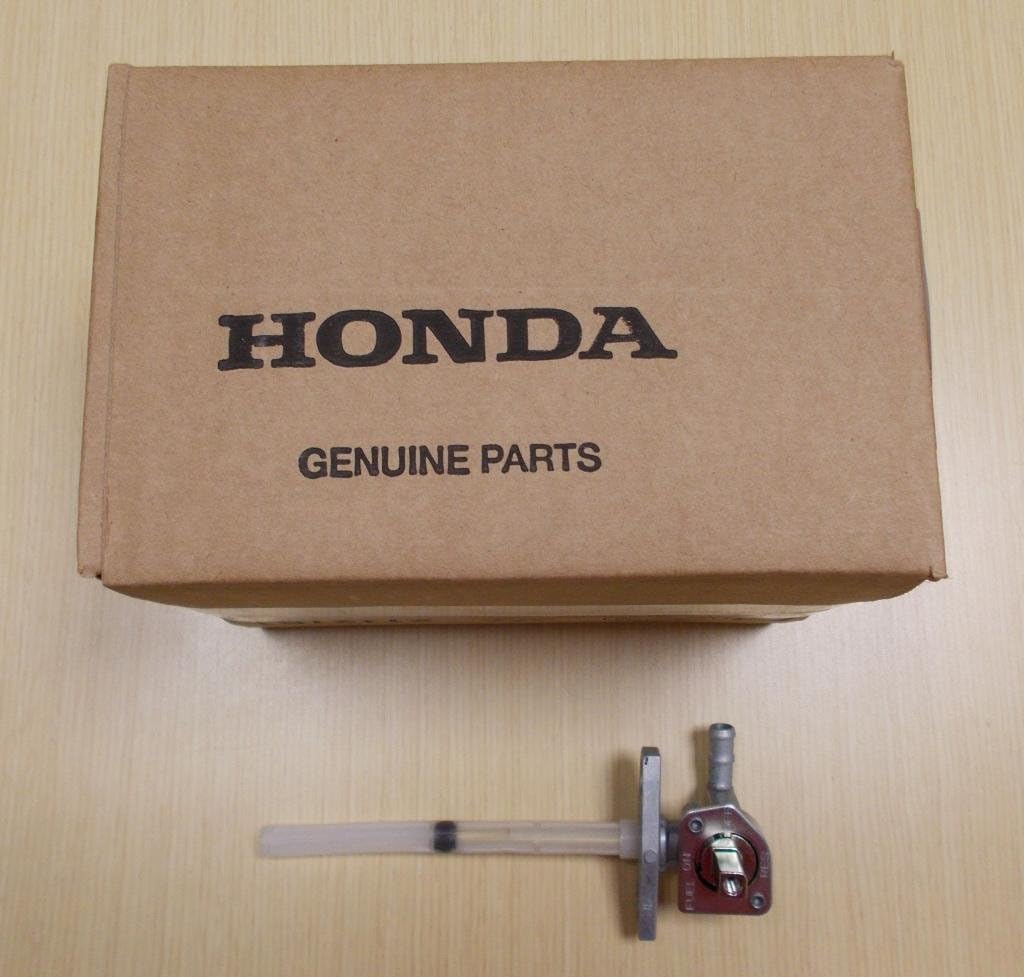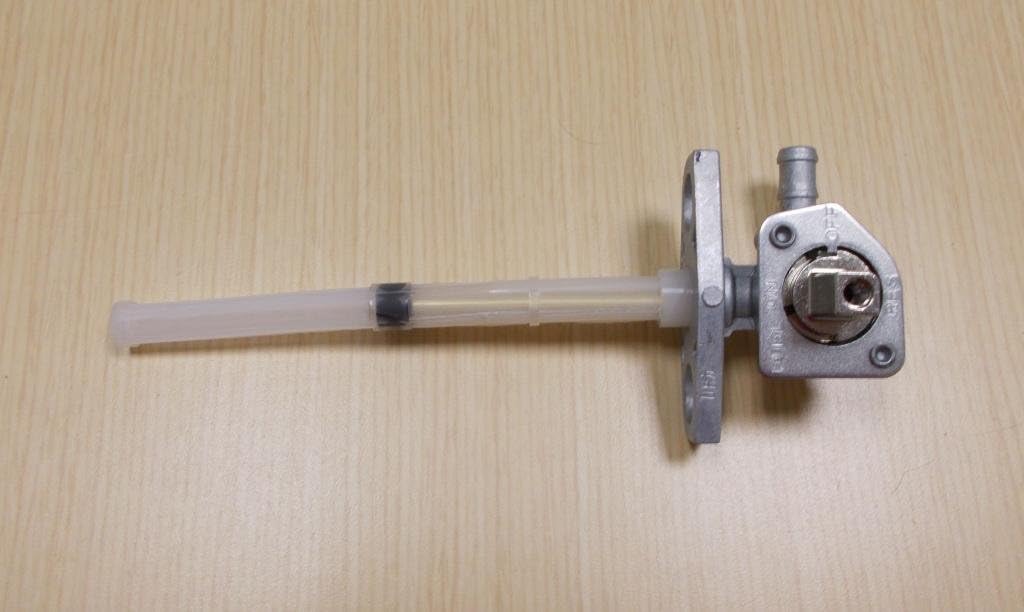
New 1997-2016 Honda TRX250 TRX 250 Recon ATV Petcock Assembly Fuel Shutoff Valve
Category: Automotive
Genuine Honda part that fits your specific vehicle.
Features: Genuine Honda part that fits your specific vehicle | Petcock Valve Assembly | Part Number: HRPC-6 | Manufactured to meet specifications for fit, form, and function